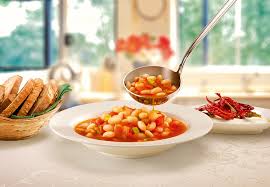
Yemek: kuru_fasulye